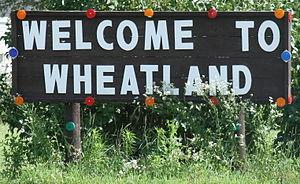
Wheatland est une ville du comté de Clinton, en Iowa, aux États-Unis. La ville est fondée en 1858 sous la direction de John Bennett. Elle est nommée en l'honneur de la propriété de James Buchanan à Lancaster. Elle est incorporée le 13 juillet 1869.